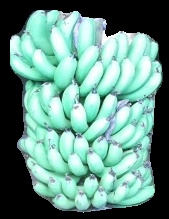
Variety: pachbale
Grade: grade1